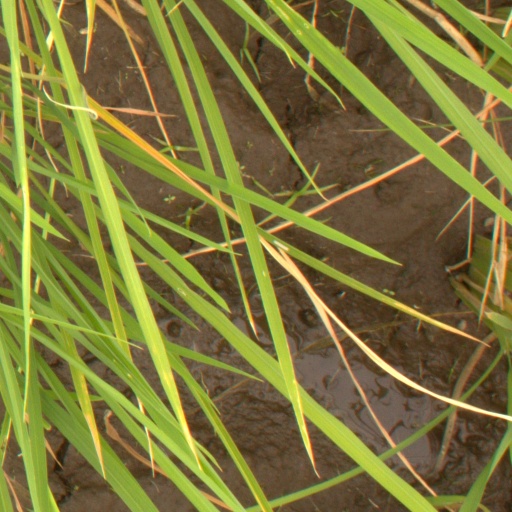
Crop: rice